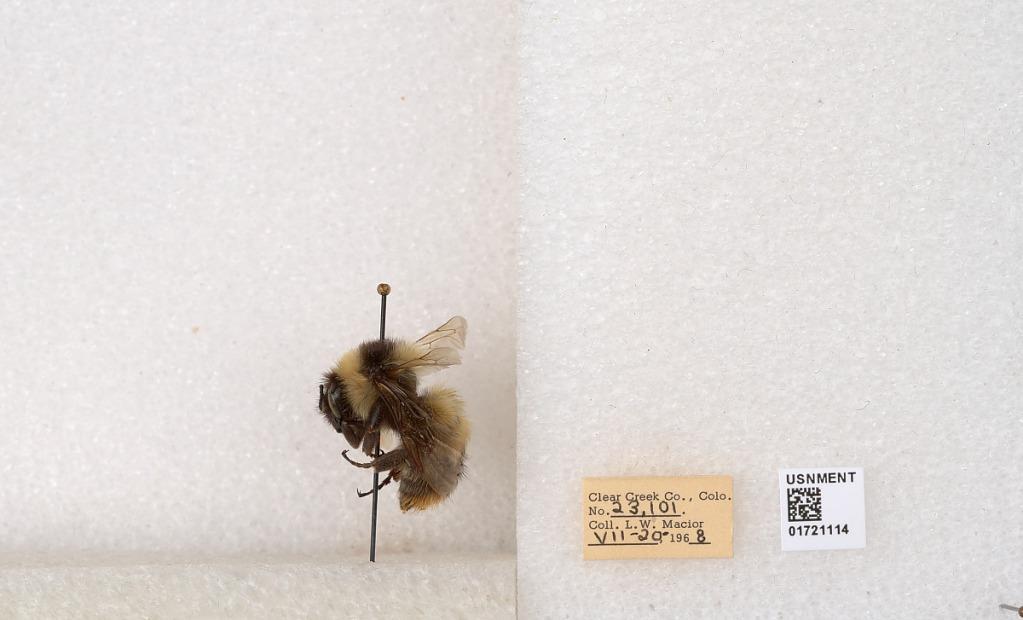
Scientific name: Bombus kirbyellus
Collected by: L. Macior
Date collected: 1968-7-20
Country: United States
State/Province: Colorado
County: Clear Creek
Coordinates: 39.6891, -105.644